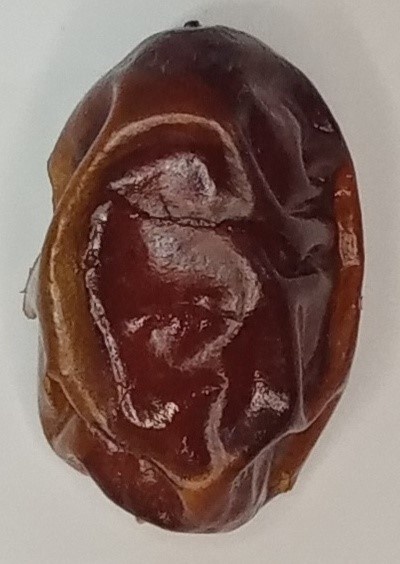
Variety: aseel
Size: large
Grade: grade-1